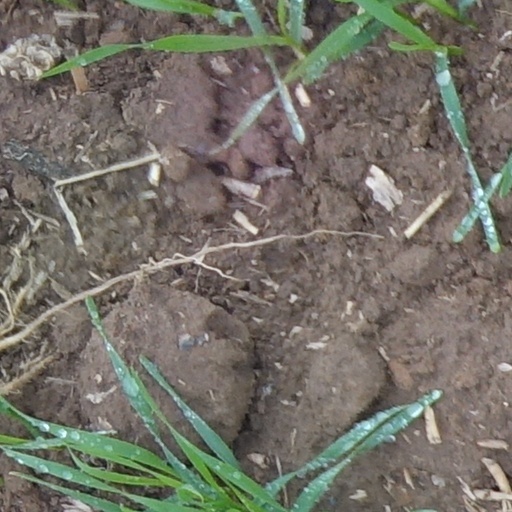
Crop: wheat